Syunik Province

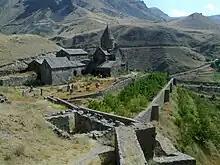
Vorotnavank monastic complex of the 10-11th centuries

A dynasty was formed, governed by a branch of the Bagratuni, with minor vassal princes from one or more previous dynasties. Vasak III (c. 800) suffered an assault from the emir of Manazkert, Sevada. He established a garrison in Chalat, in the district of Dzoluk. He then called for help from the Persian revolutionary chief Babak Khorramdin, who married a daughter of the king.